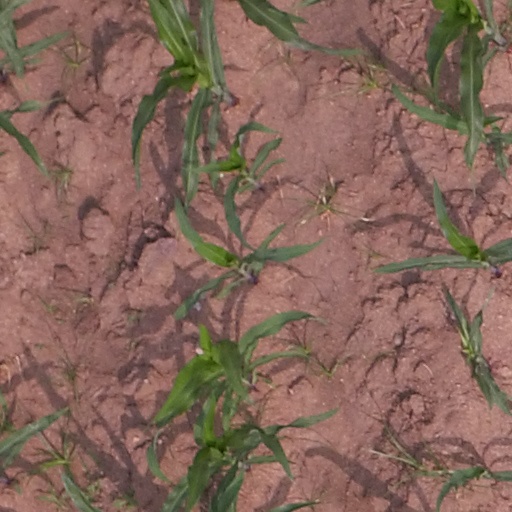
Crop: maize; corn